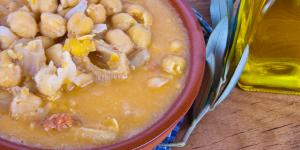
potaje de garbanzos con espinacas